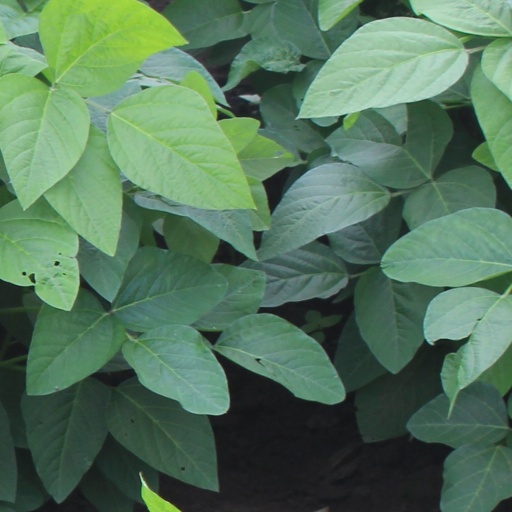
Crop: soybean